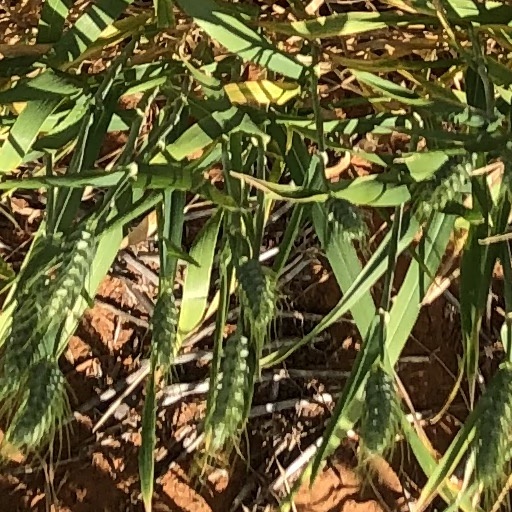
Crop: wheat